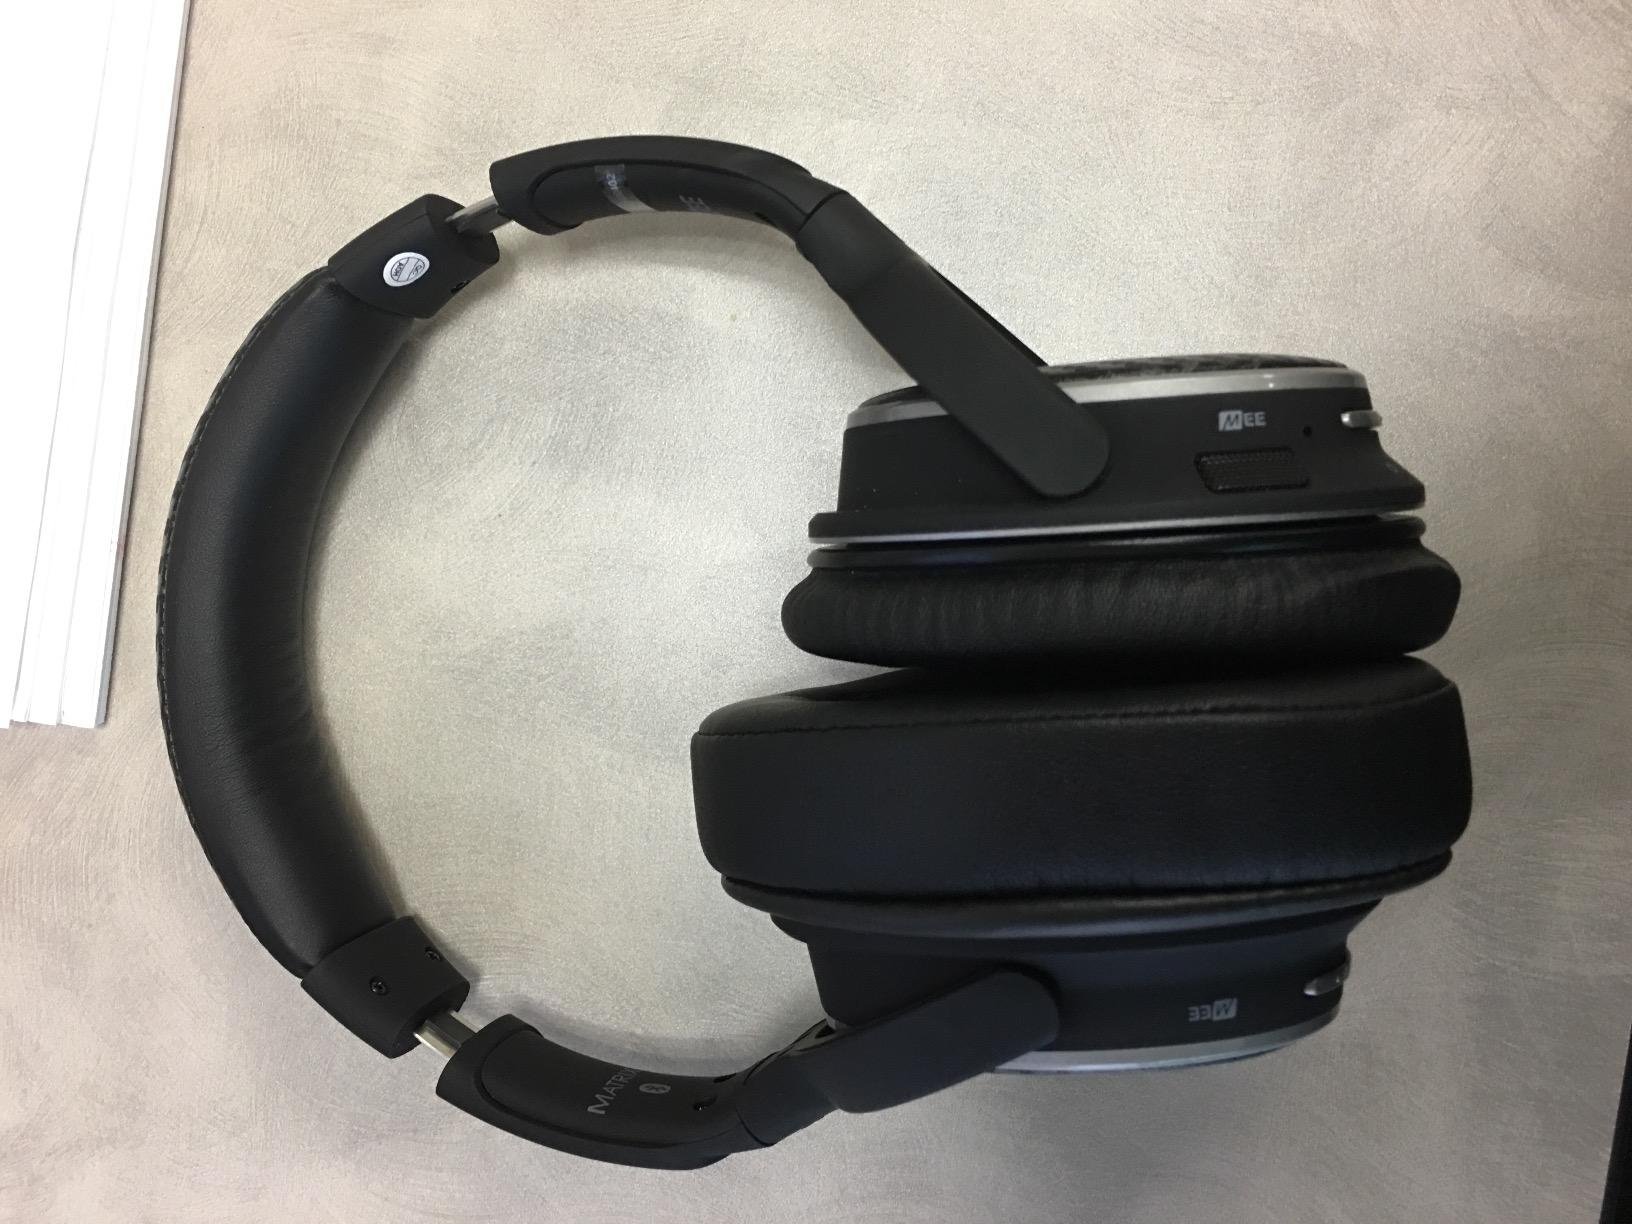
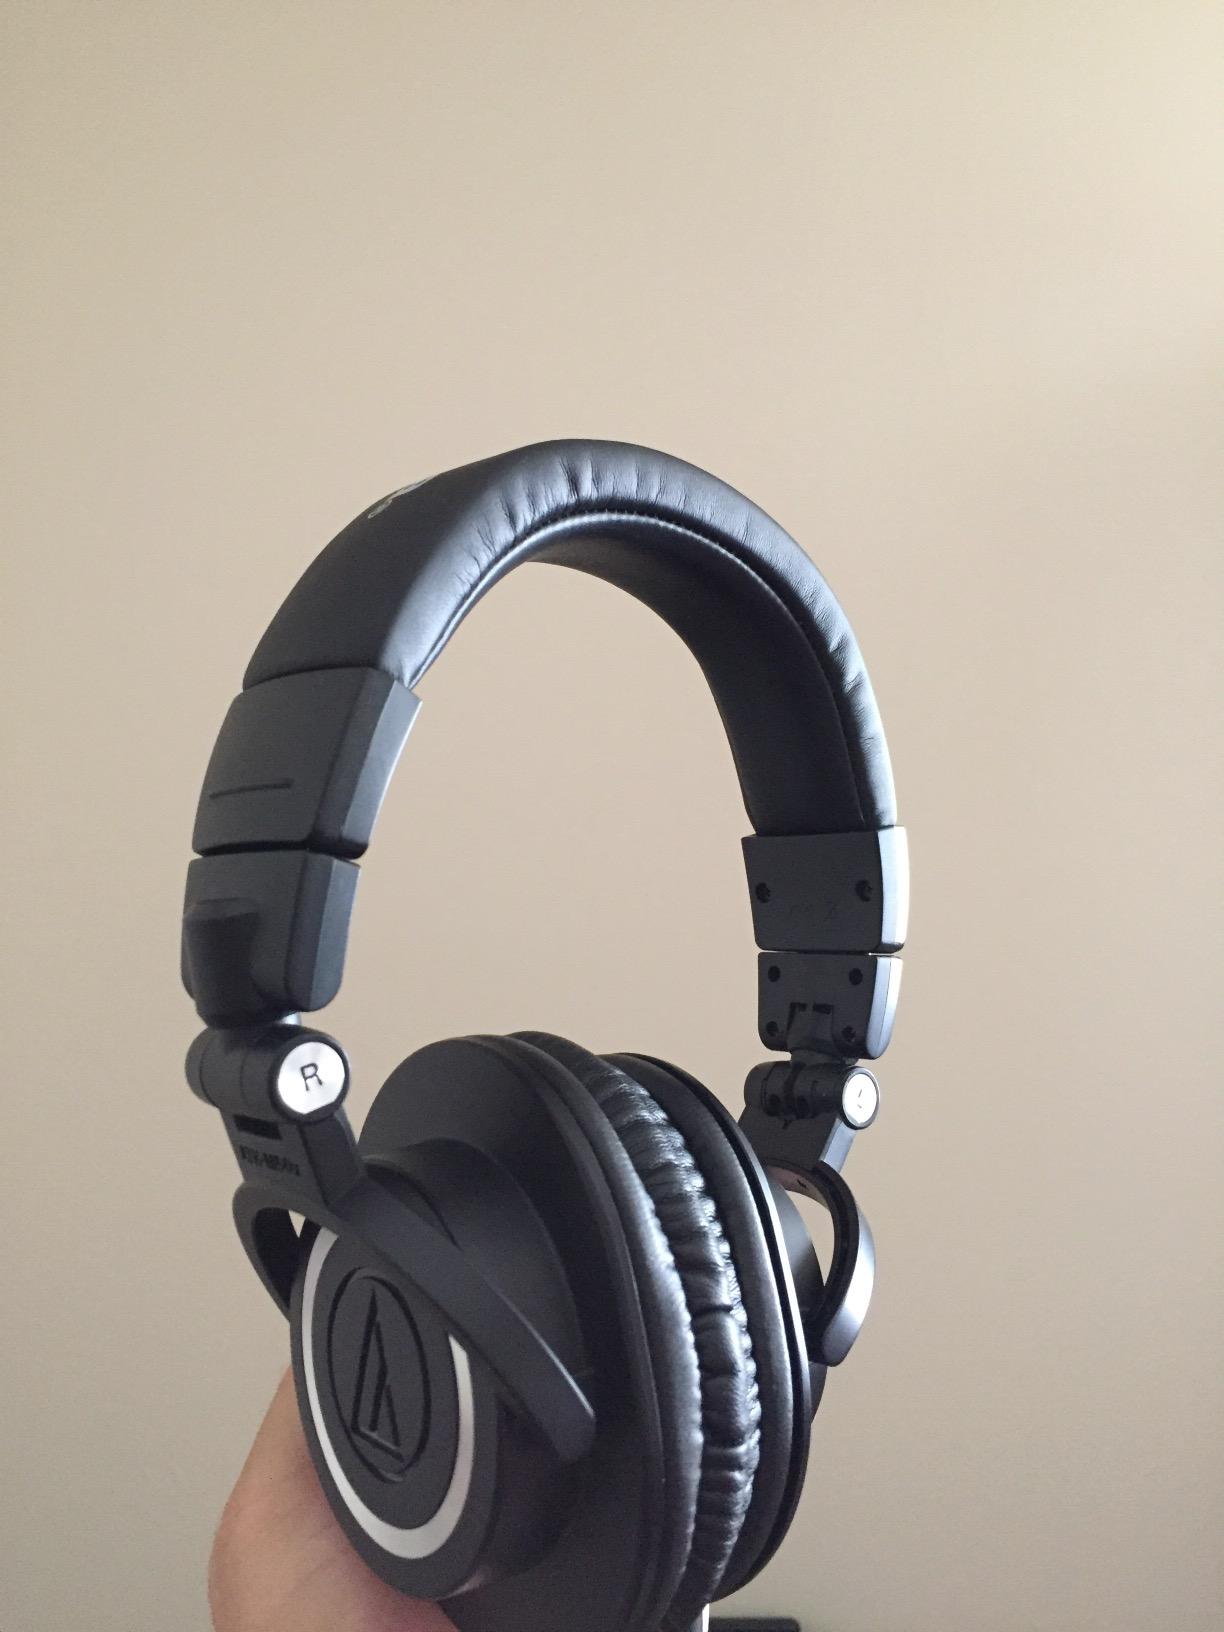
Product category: headphones
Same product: no